Meningitis

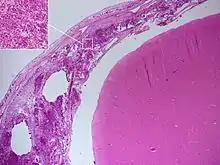
Histopathology of bacterial meningitis: autopsy case of a person with pneumococcal meningitis showing inflammatory infiltrates of the pia mater consisting of neutrophil granulocytes (inset, higher magnification).

Meningitis can be diagnosed after death has occurred. The findings from a post mortem are usually a widespread inflammation of the pia mater and arachnoid layers of the meninges. Neutrophil granulocytes tend to have migrated to the cerebrospinal fluid and the base of the brain, along with cranial nerves and the spinal cord, may be surrounded with pus – as may the meningeal vessels.